A. W. Gribble Farm

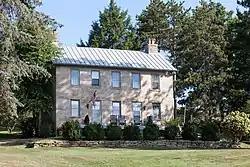
The farm house in September, 2015

A. W. Gribble Farm, also known as Deerwood Farm, is a historic house and farm located near Pisgah, Preston County, West Virginia. The house was built about 1842, and is a -story, five-bay, side-gabled, I house. It is built from square cut, regular coursed sandstone and measures 24 feet by 36 feet. Also on the property are a two-story springhouse (c. 1842), pantry building (c. 1842), and barn (c. 1870).